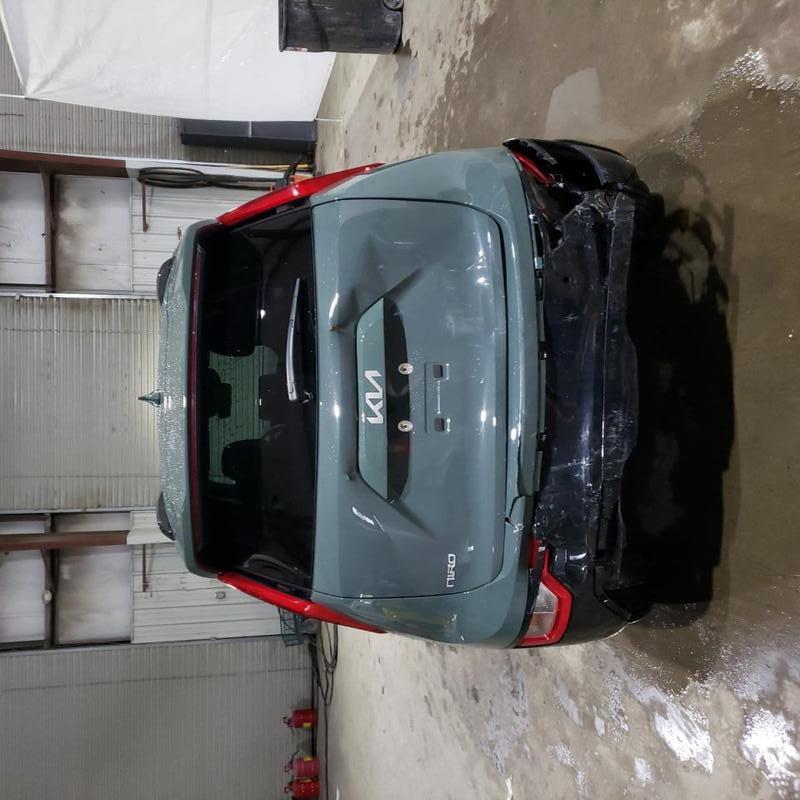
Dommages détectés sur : malle, pare-choc arrière, plaque d'immatriculation arrière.
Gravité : majeur